Eotaxin

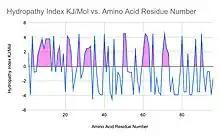
This is a hydropathy plot of the eotaxin protein.

After analyzing the cDNA from guinea pig cDNA, it is determined that eotaxin is a 96 amino acid sequence. The beginning 23 amino acids are hydrophobic, while the remaining 73 are what make up the active eotaxin protein. Within the 73 amino acids present in the active eotaxin protein, there is similarity with other C-C chemokines that are categorized as “eosinophil- activating.” Some of these are human MPC-3 with a 51% similarity, human MPC-1 with 53% similarity and MPC-2 with a 54% similarity. According to another source, Human MPC- 3 shares 57% of the same amino acid sequence and has 65% of the same amino acids. As for the nucleotide base pairs, eotaxin shares 71% of its nucleotide sequence with MPC-3. Both Human MPC-3 and eotaxin are active on eosinophils, which means that they both will bind to the receptors found on eosinophils. In humans, the gene that encodes for the eotaxin protein is found on chromosome 17. The gene is made up of three exons and two introns. The leader sequence of eotaxin is homologous to the leader sequence of the other members of the C-C chemokine family, such as the MPC family.